Odisha Crafts Museum

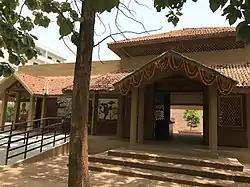
Entrance gate of Odisha Crafts Museum - Kala Bhoomi

Odisha Crafts Museum also known as Kalabhoomi designed by Architects' Studio, is a museum in Bhubaneswar, Odisha, India, dedicated to the art and crafts of Odisha. It was inaugurated by the Chief Minister of Odisha, Naveen Patnaik, on 22 March 2018. The museum is spread across 12.68 Acres of an area, divided into eight galleries, Open air amphitheater, workshop area and souvenir shop.